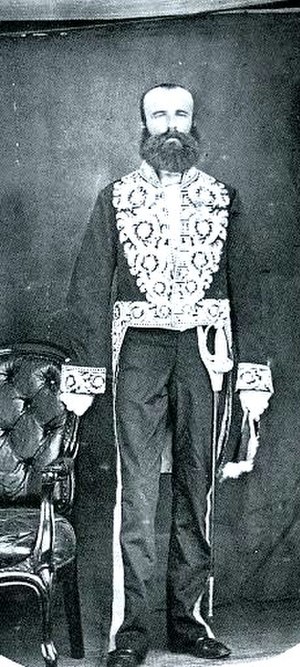
De Graeff / Galleri Hovedpersoner i familien De Graeff
De Graeff, eller Graeff og De Graeff van Polsbroek, er en hollandsk patricier- og adelsfamilie. Slægten kommer oprindeligt fra Østrig.